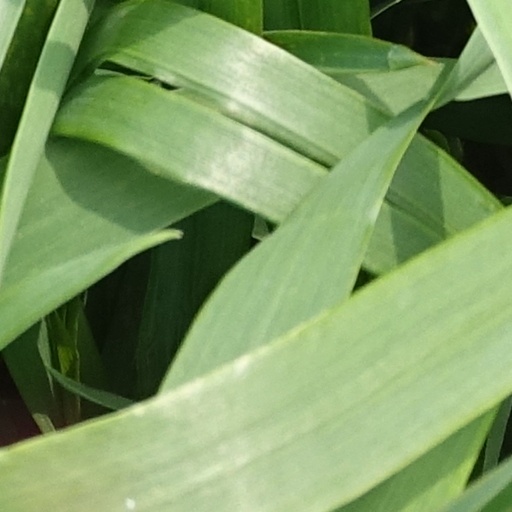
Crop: wheat